List of maritime disasters in the 21st century

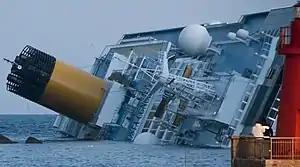
"Costa Concordia" aground off the Isola del Giglio.

A maritime disaster is an accident involving vessels at sea which causes significant damage, injury or loss of life. This list covers notable maritime disasters of the 21st century.